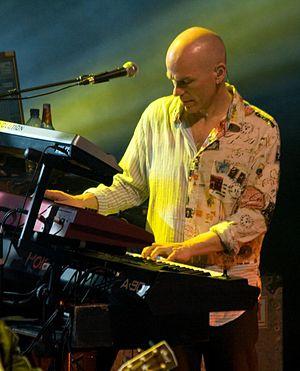
Mark Kelly, né le 9 avril 1961 à Dublin, est un claviériste irlandais. Il fait partie du groupe Marillion depuis 1981.